Thorpe Arnold

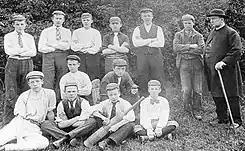
Thorpe Arnold Cricket club in 1902

Thorpe Arnold CC have 2 senior XI teams that compete on Saturdays in the Leicestershire and Rutland Cricket League, a Midweek senior XI team in the Burrough and District Evening League, a Sunday XI team that play friendly matches in and around the local district, and a long established junior training section that play competitive cricket in the Leicestershire Youth League.